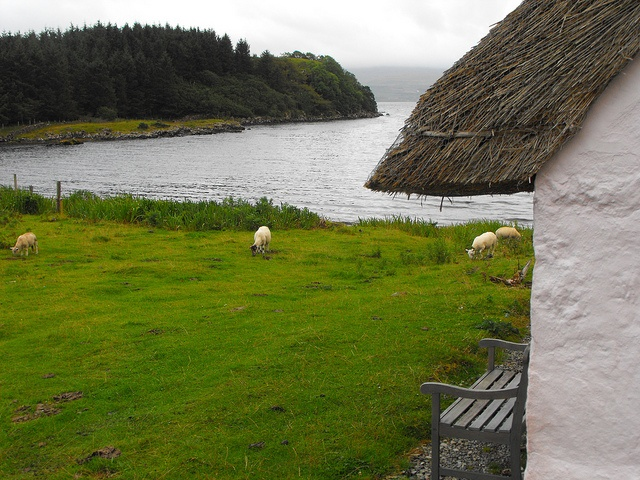
some sheep scattered in a field eating grass
sheep grazing in the ground by the river.
An open grassy field on the shores of a body of water
A herd of sheep standing on top of a lush green field.
A green countryside meadow by the water with sheep grazing.